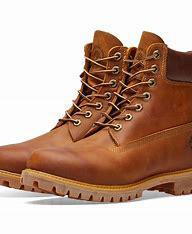
Brand: Timberland
Model: 6 Inch Nubuck